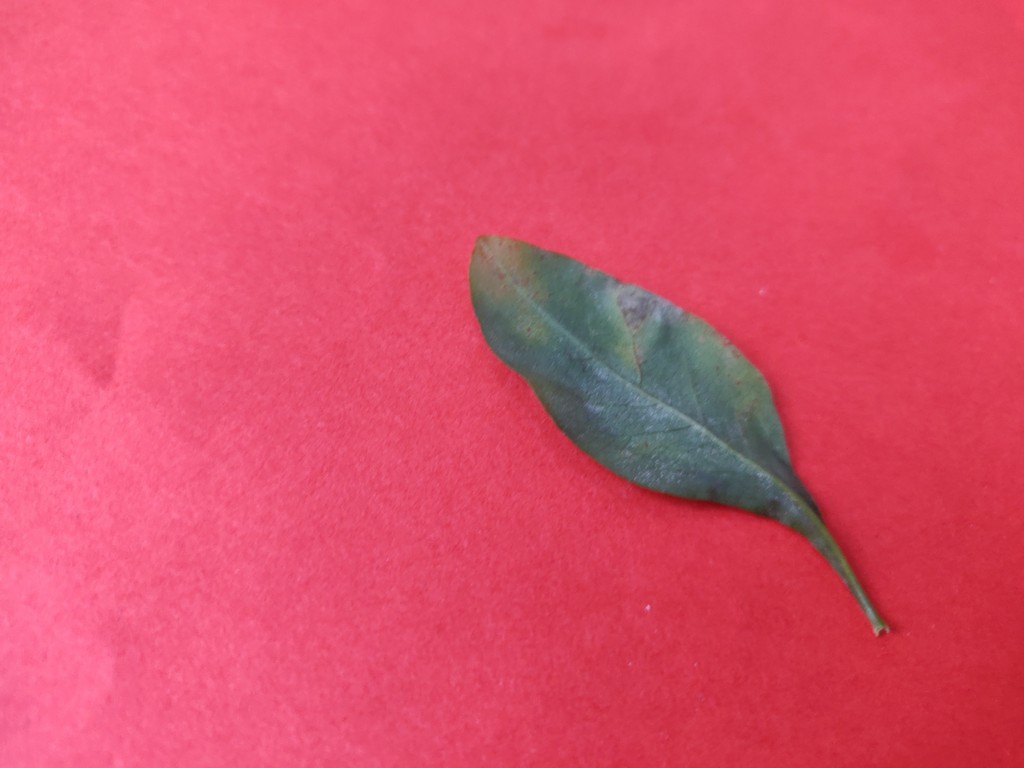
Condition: Unhealthy
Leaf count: single
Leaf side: back